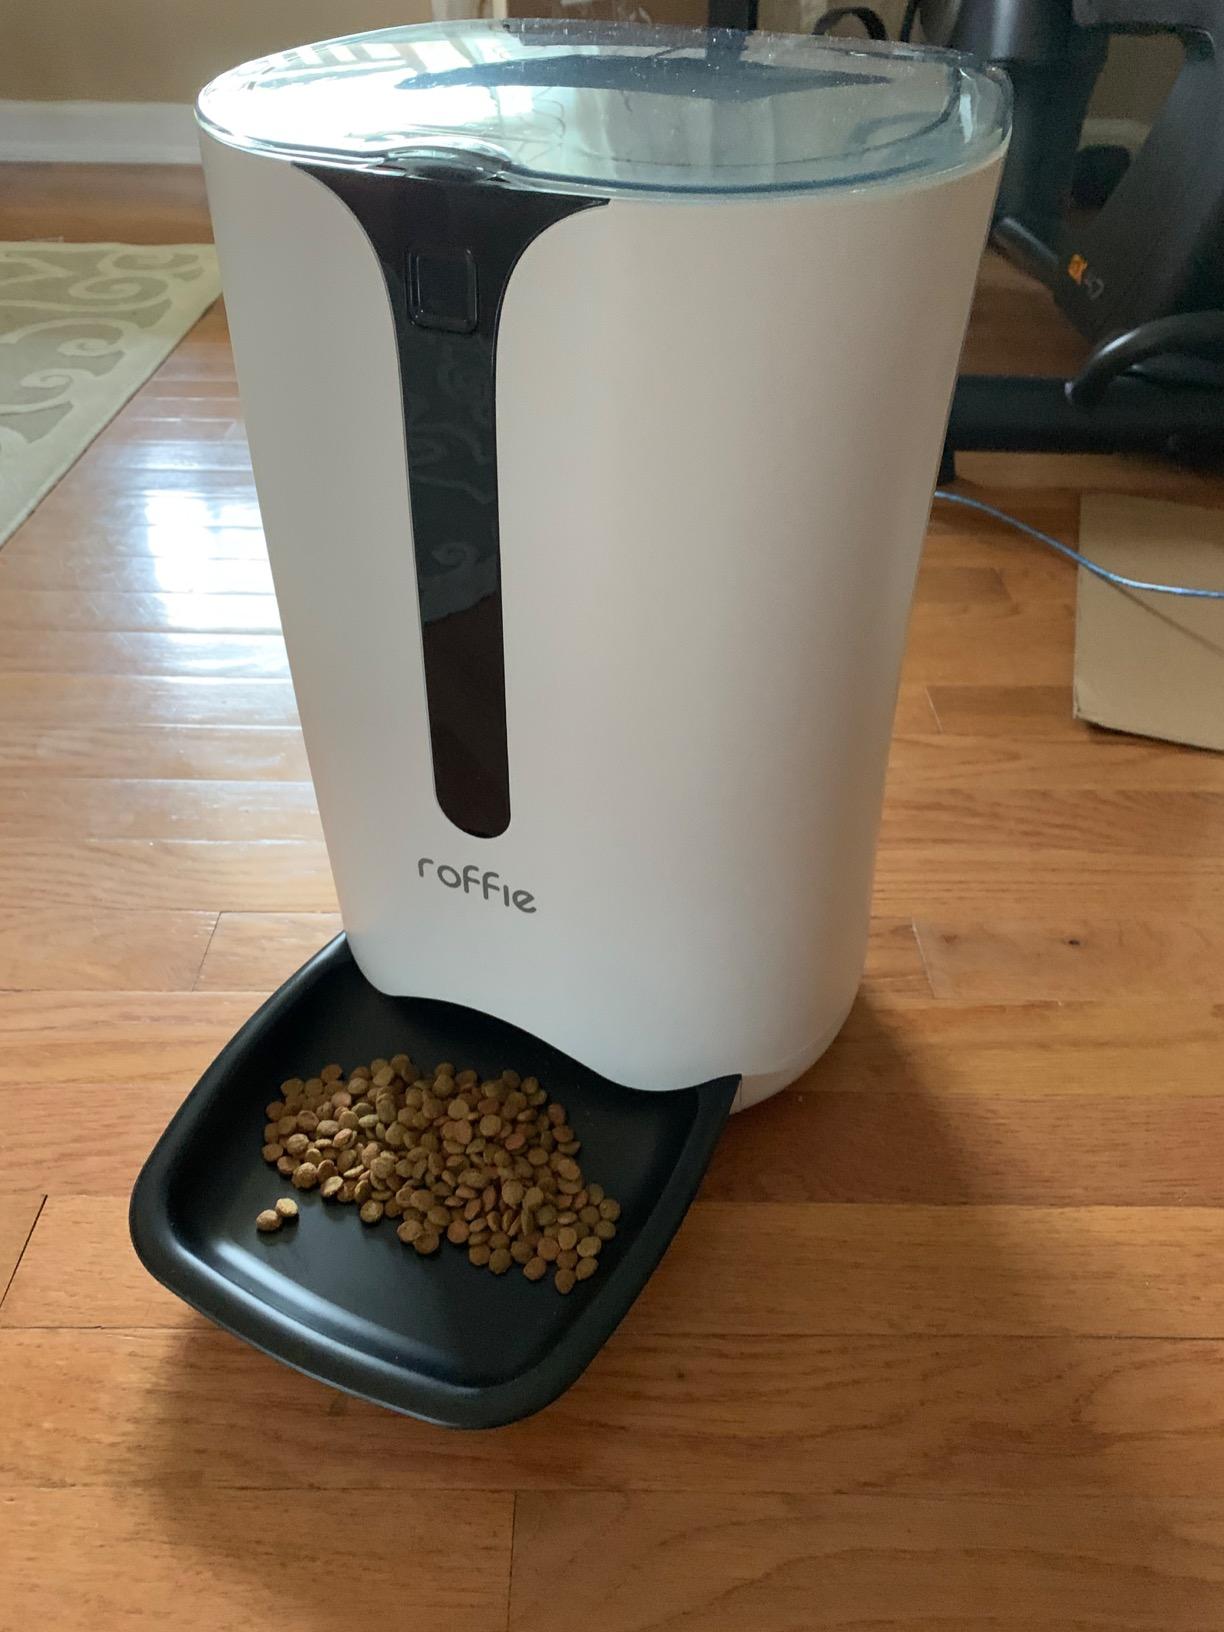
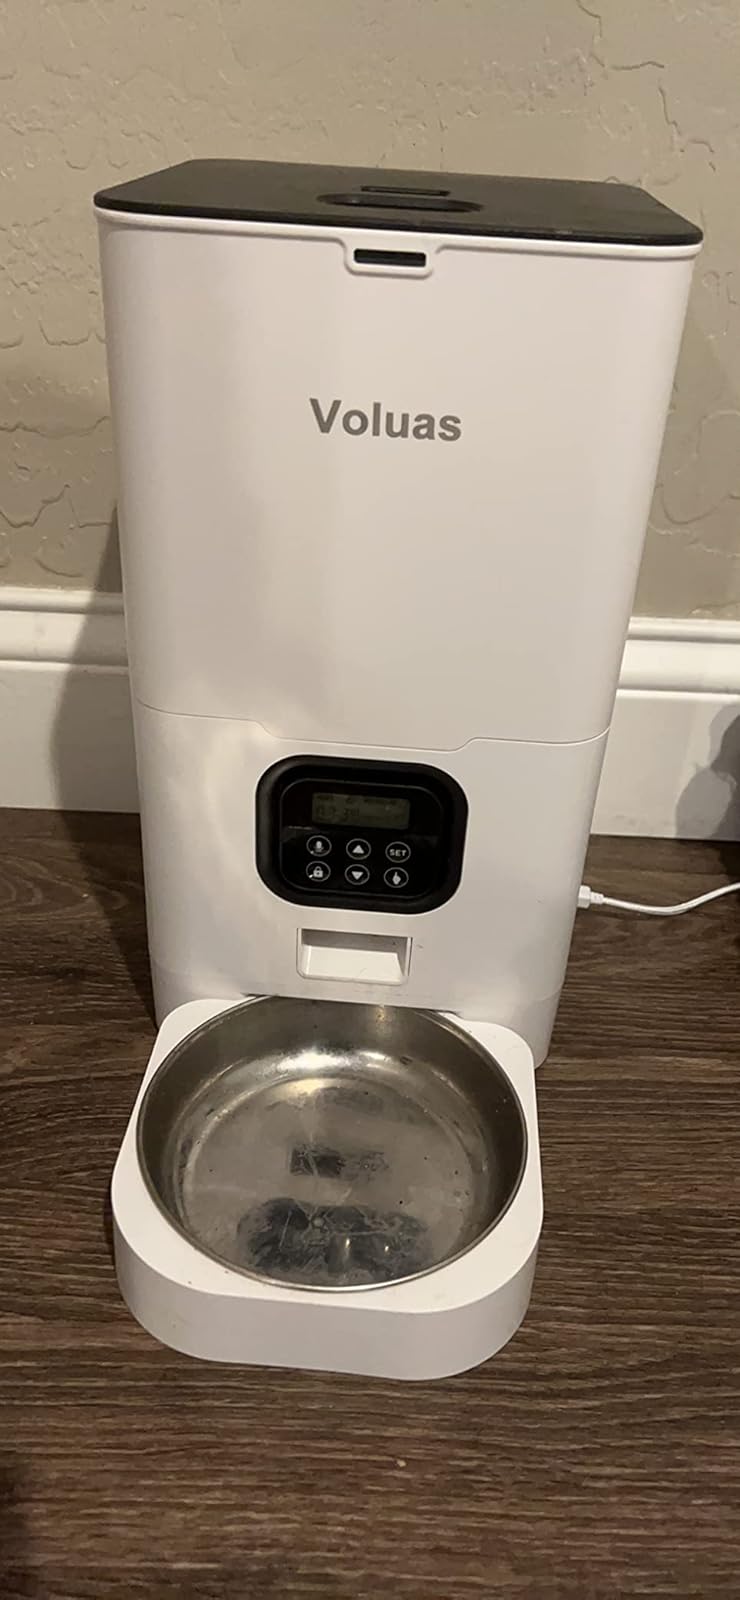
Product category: items_feeder
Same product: no